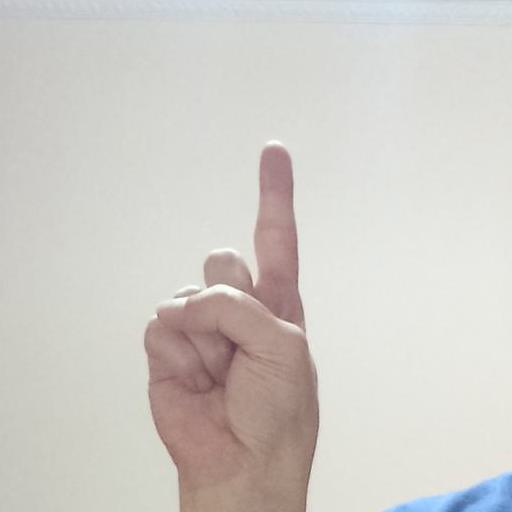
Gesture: one